Tsubo-niwa

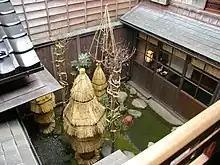
The courtyard garden of a former geisha house in Kanazawa, Ishikawa. The trees are covered with straw to protect them from the snow.

A is a type of very small garden in Japan. have been described as "quasi-indoor gardens", and are a key feature of some traditional Japanese homes, such as the. They are valued for their beauty and for bringing nature into the building.